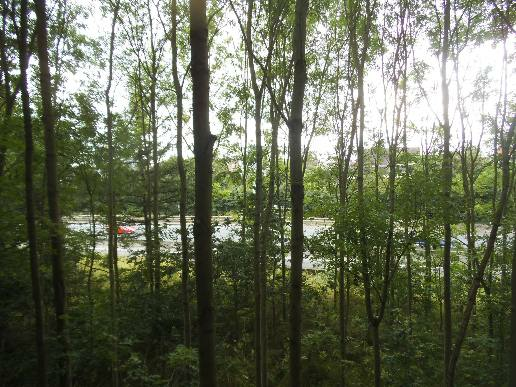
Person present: No